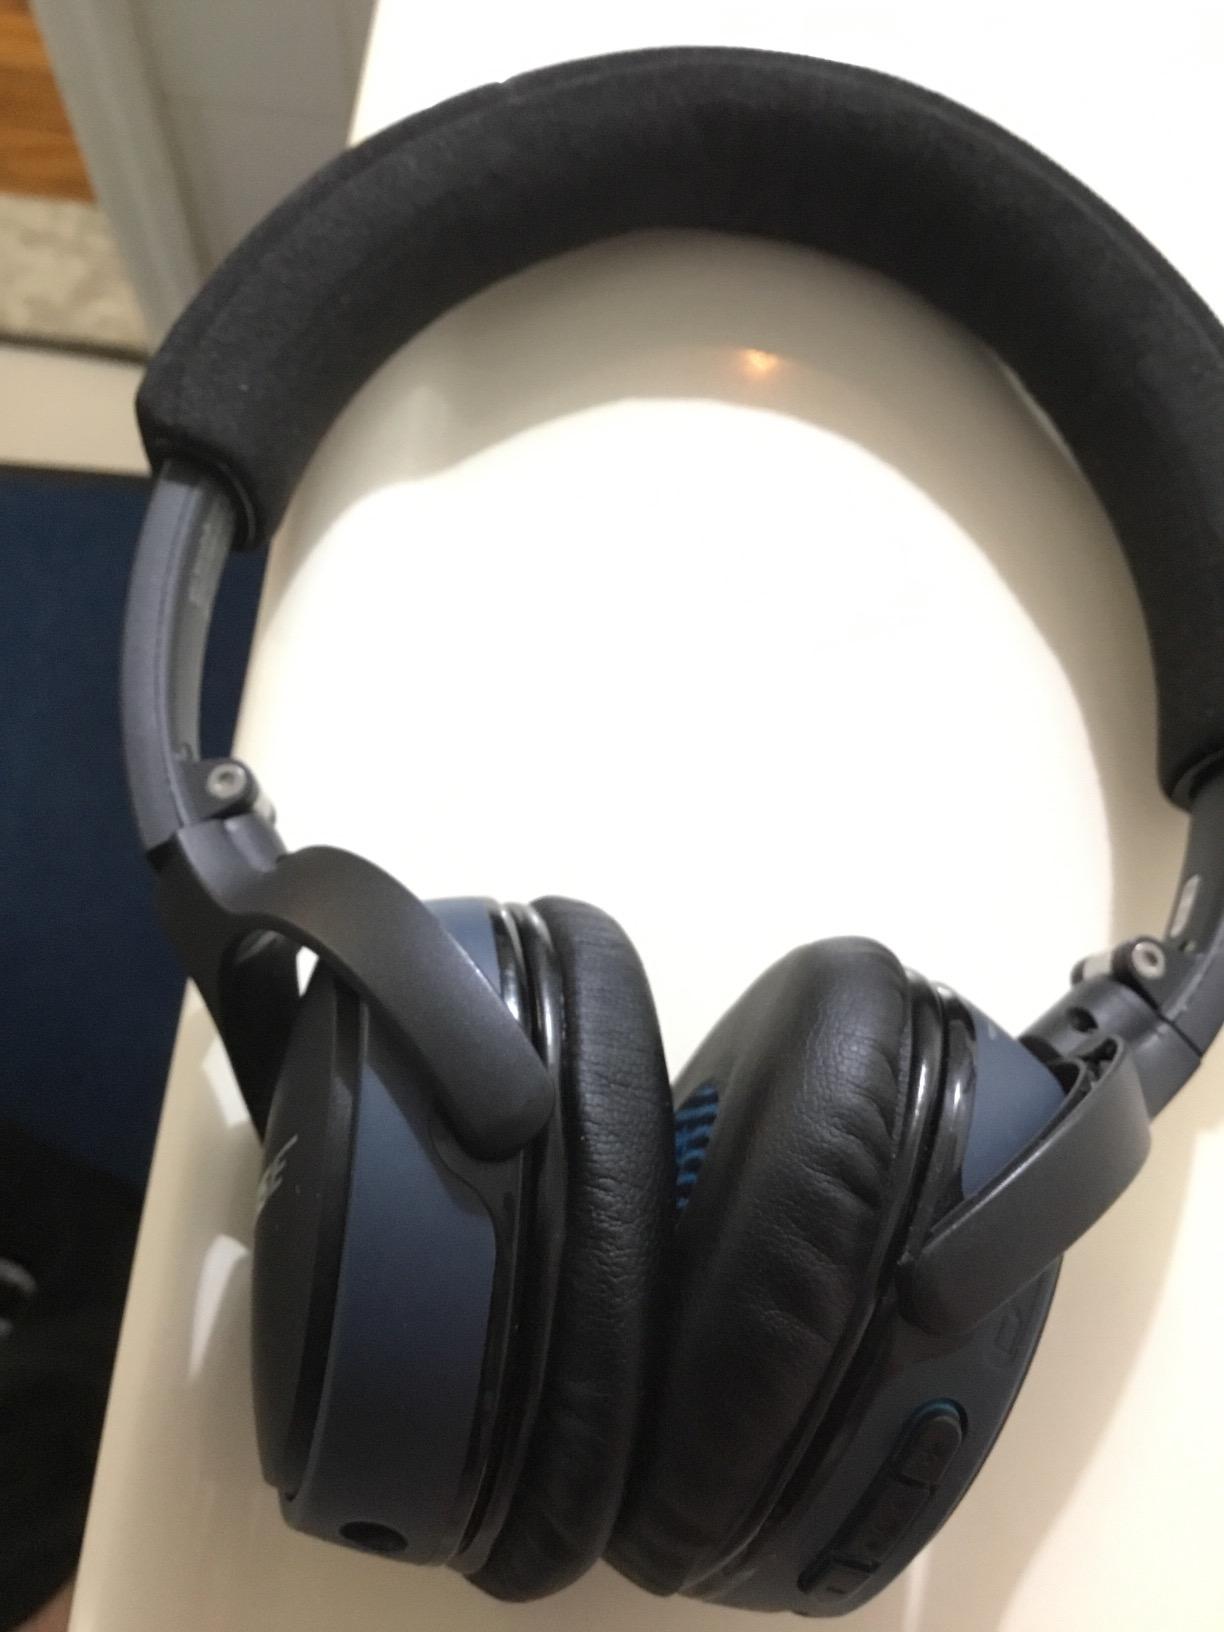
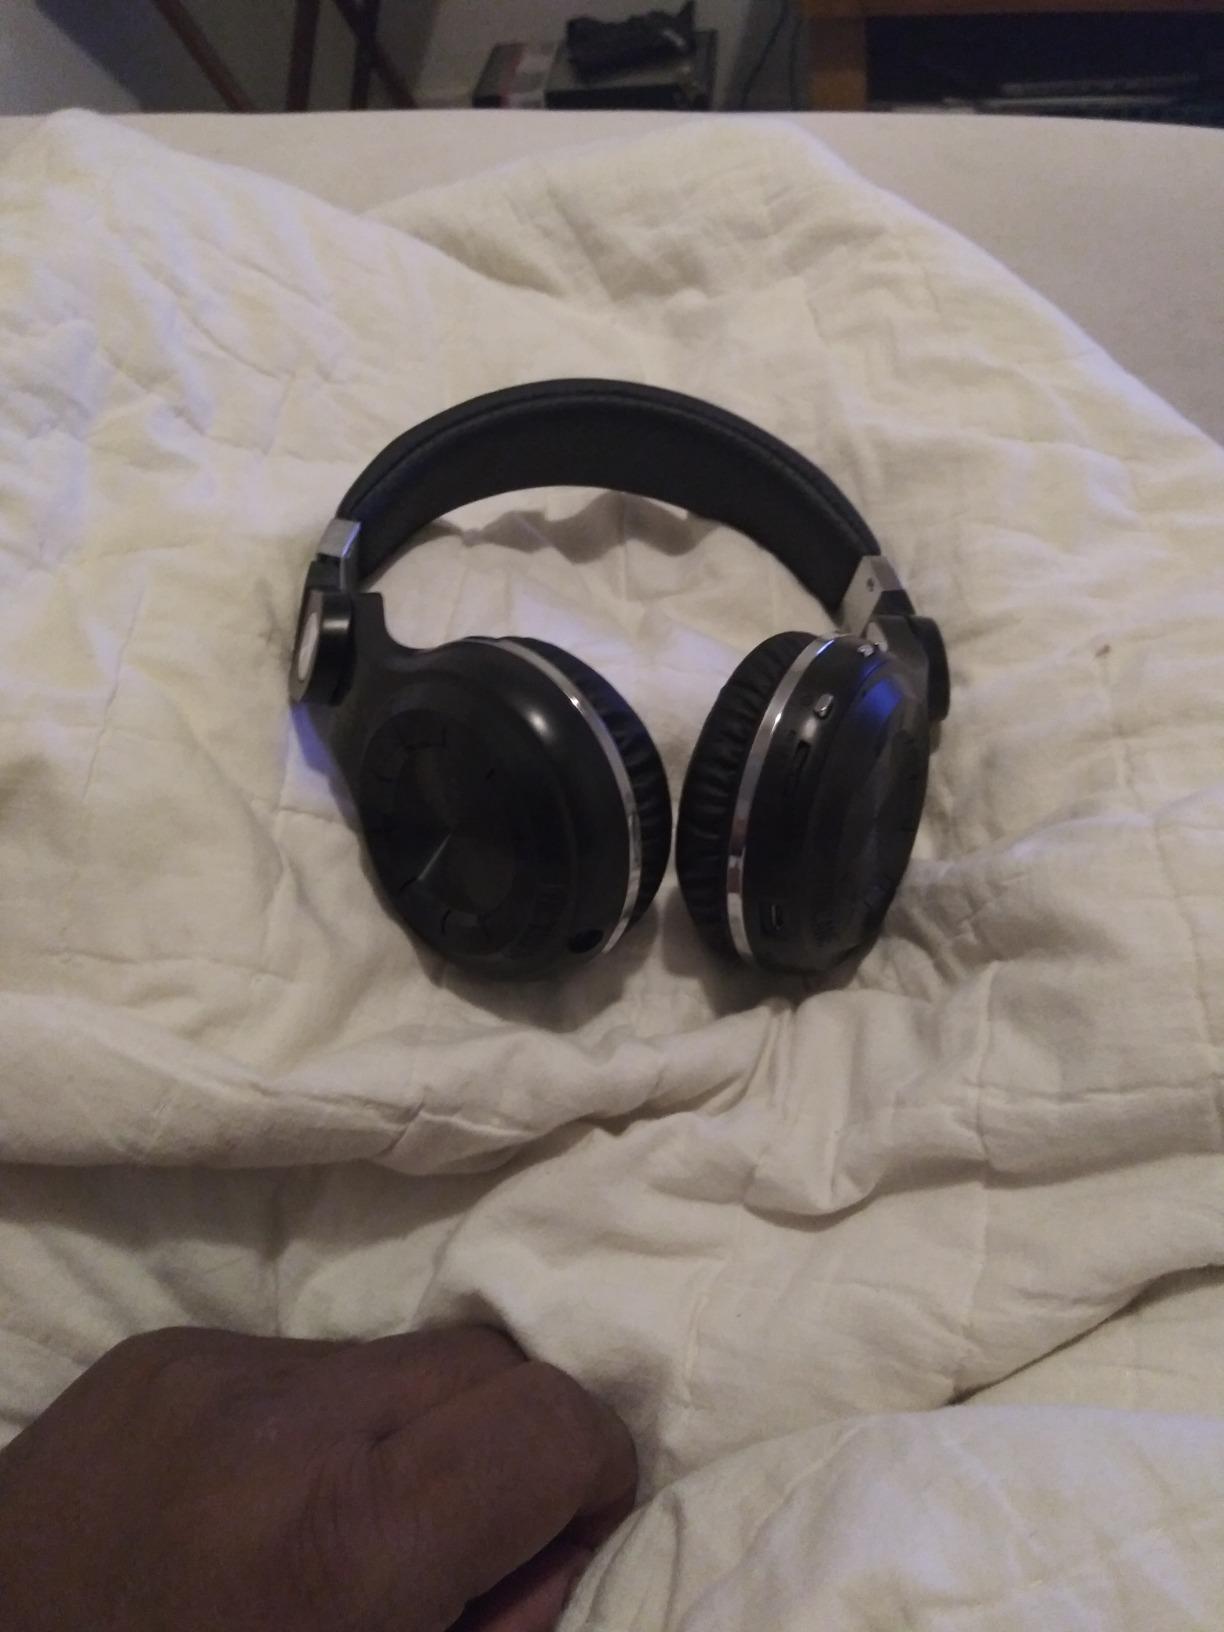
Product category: headphones
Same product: no